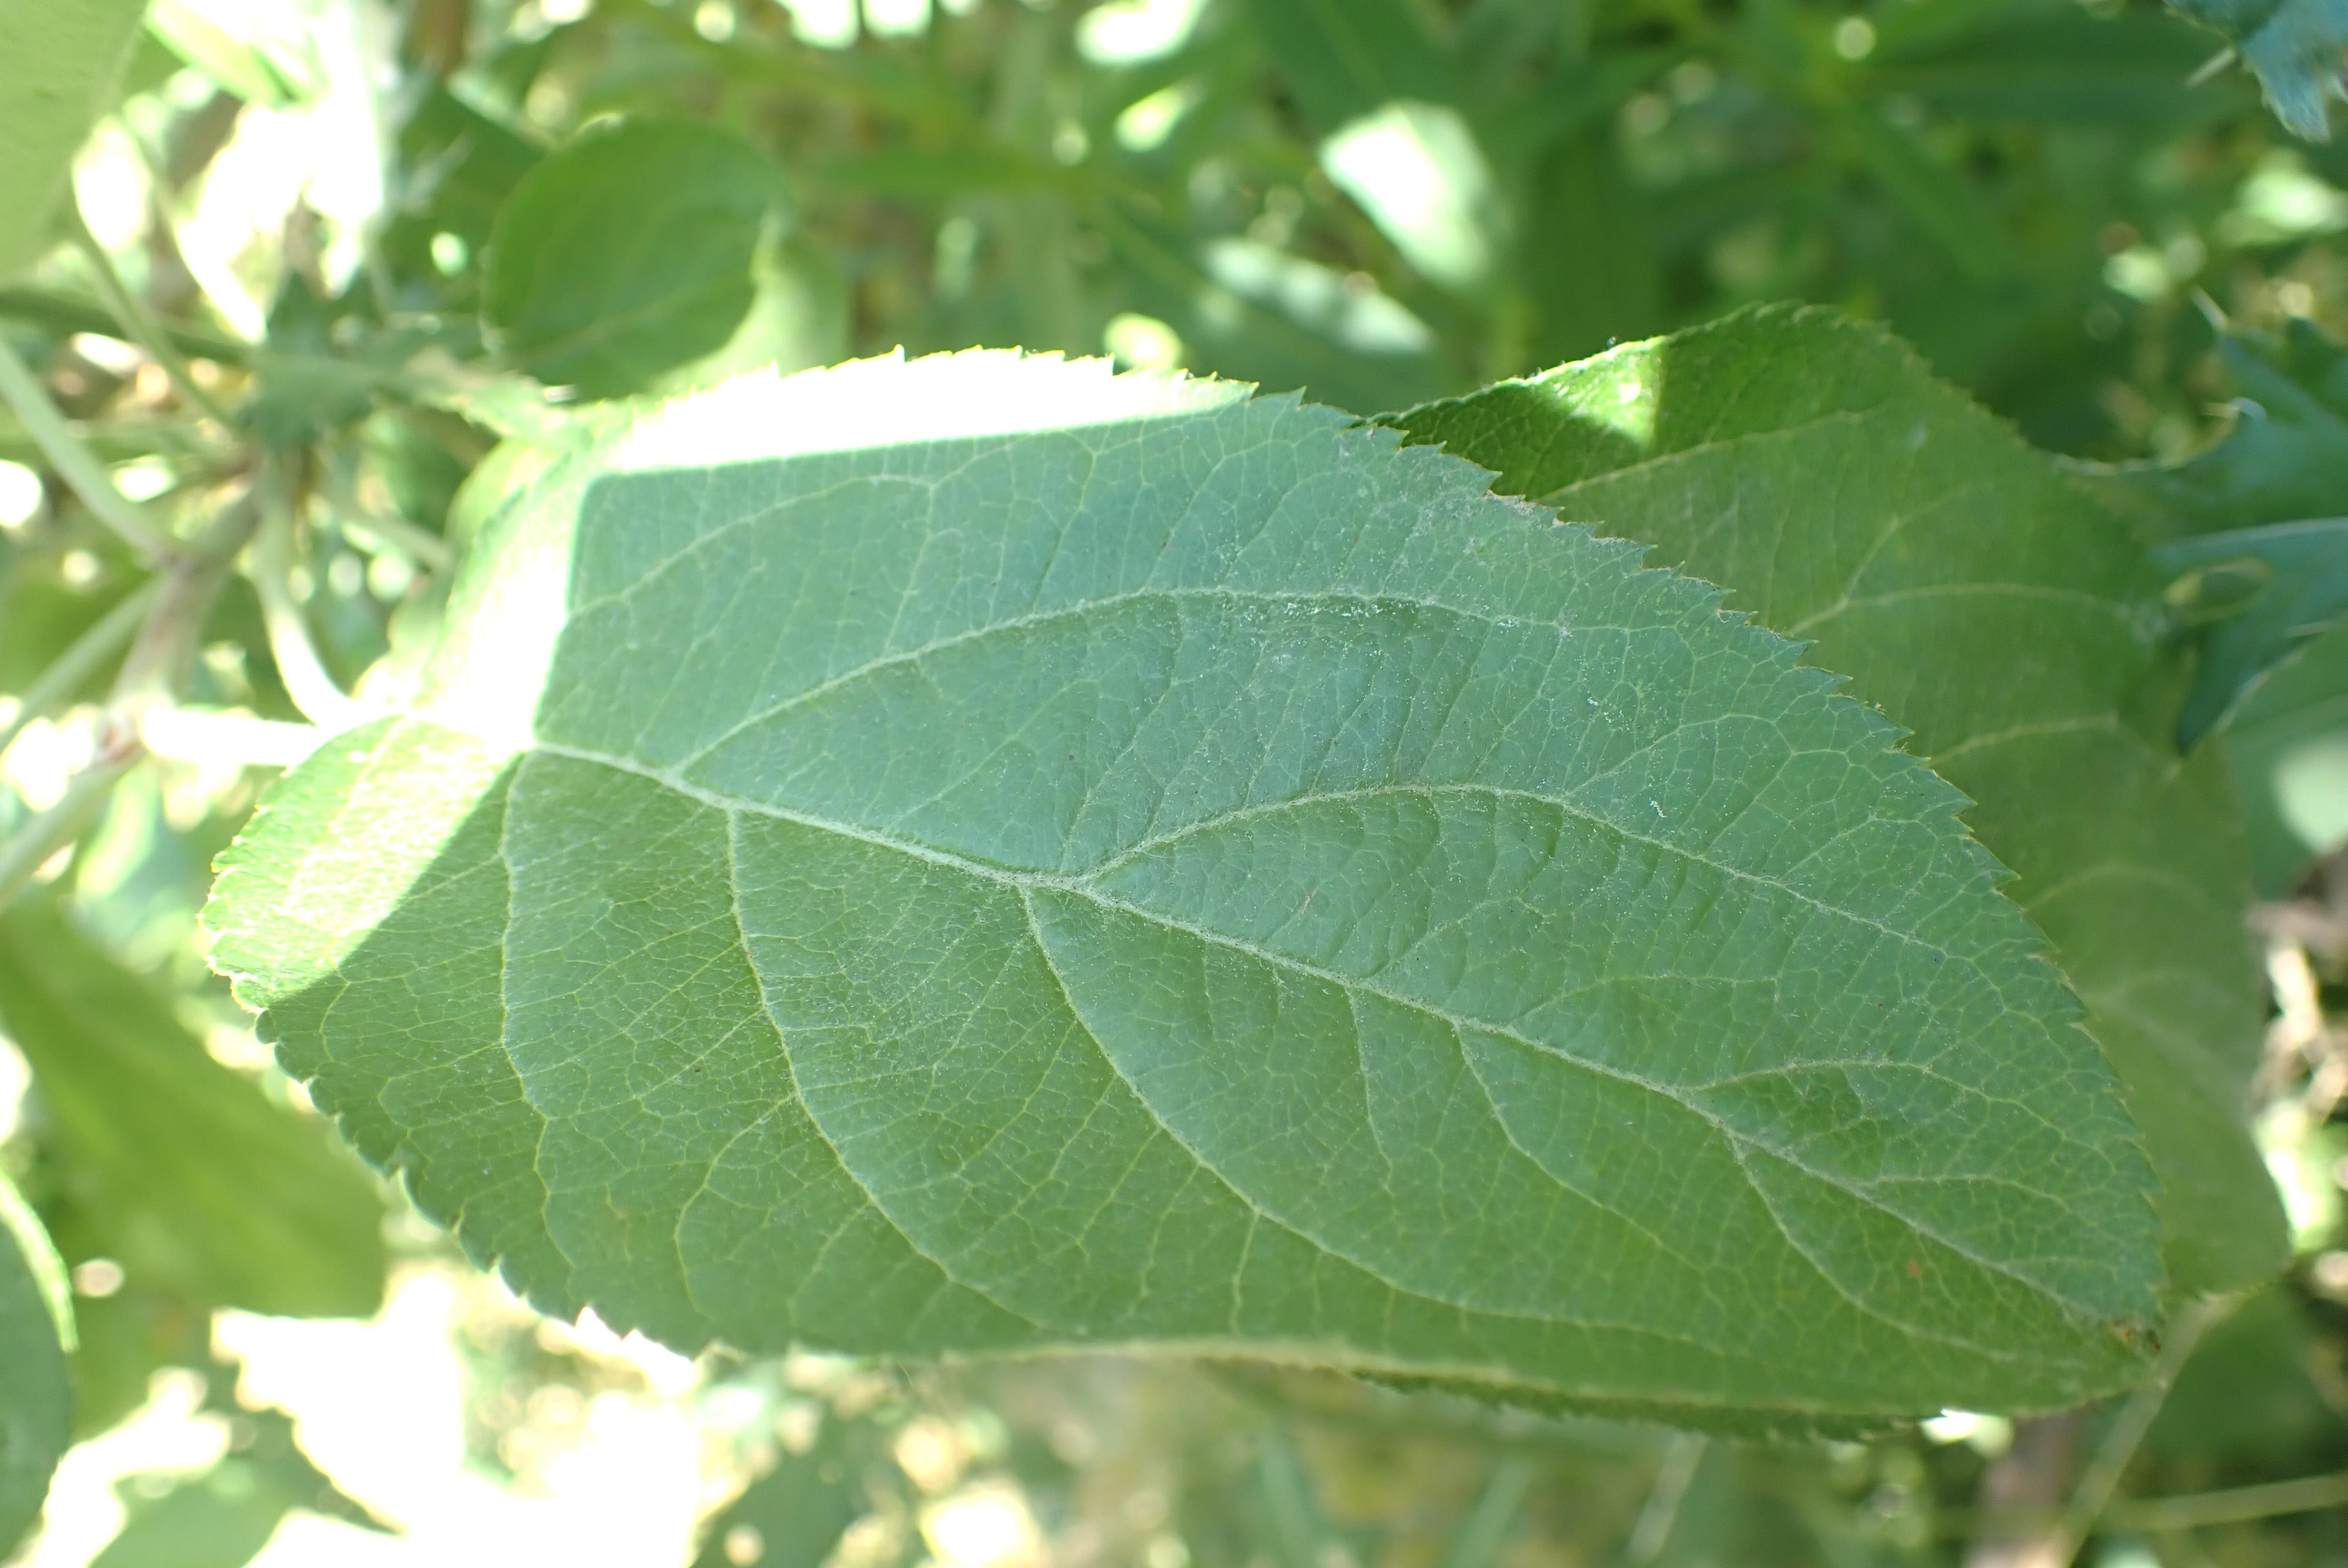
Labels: healthy